Burns Philp Building, Normanton

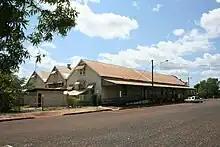
Side and rear view from Caroline Street, 2010

The former Burns Philp building, situated on the north-eastern edge of the town of Normanton at the corner of Landsborough (Burke Development Road) and Caroline Streets, is highly visible from the northern approach to the town and positioned in close proximity to the Norman River. The building aligns with both street frontages, occupying the southern corner of its large site, providing it with a generous open area to the north-east and river, where loading platforms are located.